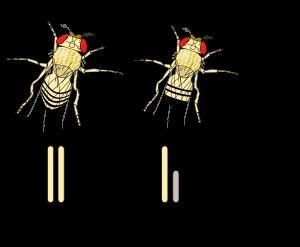
Le système XY de détermination sexuelle est un système génétique de détermination du sexe retrouvé chez l'humain, la plupart des mammifères, certaines espèces d'insectes et de plantes. Il affirme que les femelles ont des chromosomes de types identiques (XX) alors que les mâles ont des chromosomes de types distincts. Ce système de détermination sexuelle a été décrit indépendamment par Nettie Stevens et Edmund Beecher Wilson en 1905.